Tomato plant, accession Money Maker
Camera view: vertical (180 deg); turntable rotation: 300 degrees
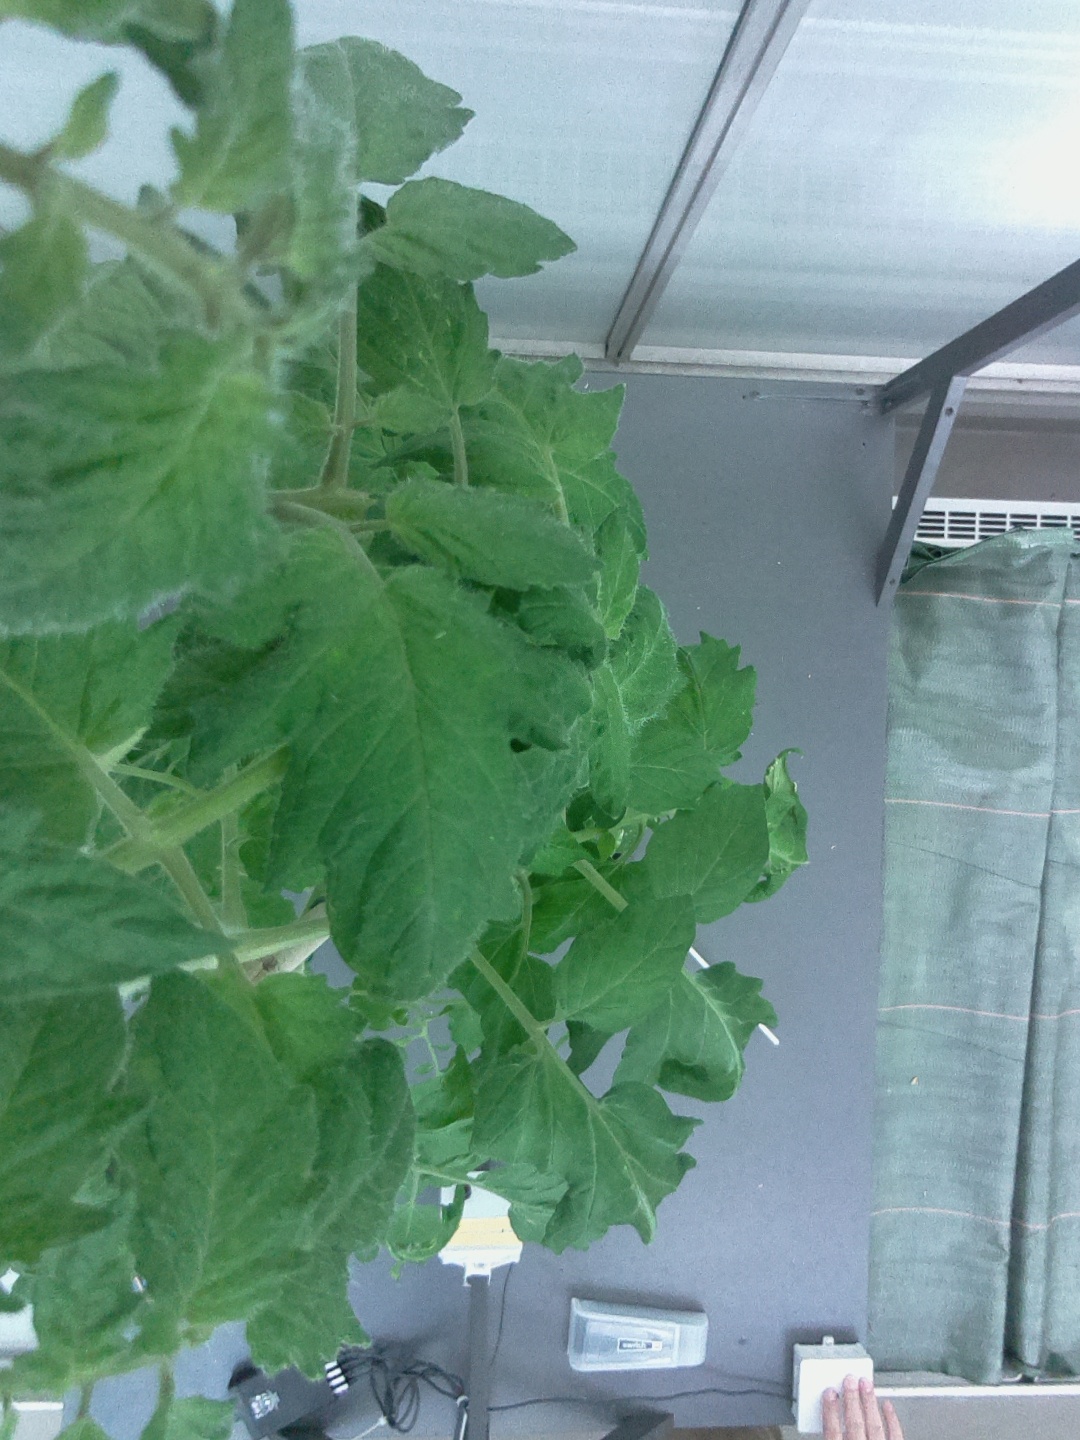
BBCH growth stage 65: Full flowering, 50%-60% of flowers open, first petals falling